Paul Lamantia

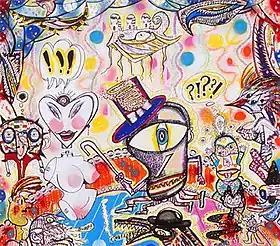
Paul Lamantia, "Peep Freak", mixed media, 35" x 45", 2001.

Critics hold that the drawings, while thematically similar, are neither tangential nor mere studies, but autonomous, open-ended works that explore oneiric, metaphysical and visionary pursuits with a searing, concentrated energy. Cozzolino, and others, consider the drawings to be among the least well-known, understudied bodies of work among artists of Lamantia's generation. John Corbett, nonetheless, suggests that this work built "a historical bridge between the rough-hewn feel of earlier Monster Roster artists and the sleek, cartoonish gleam of later Imagist work."